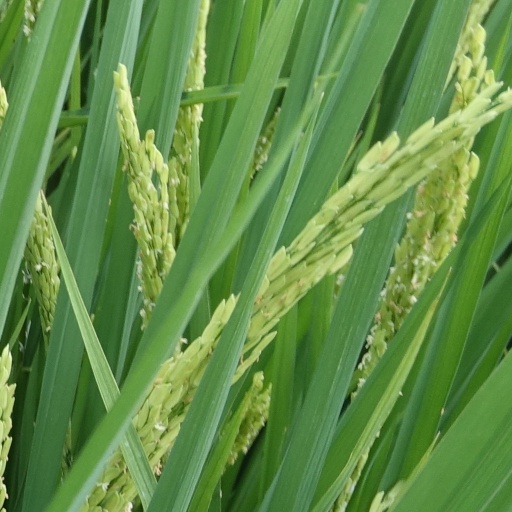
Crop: rice